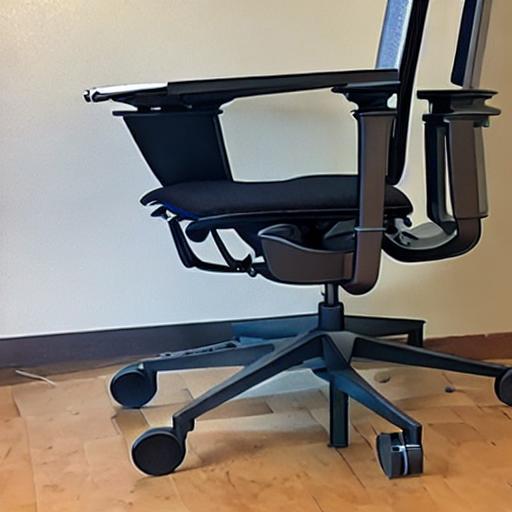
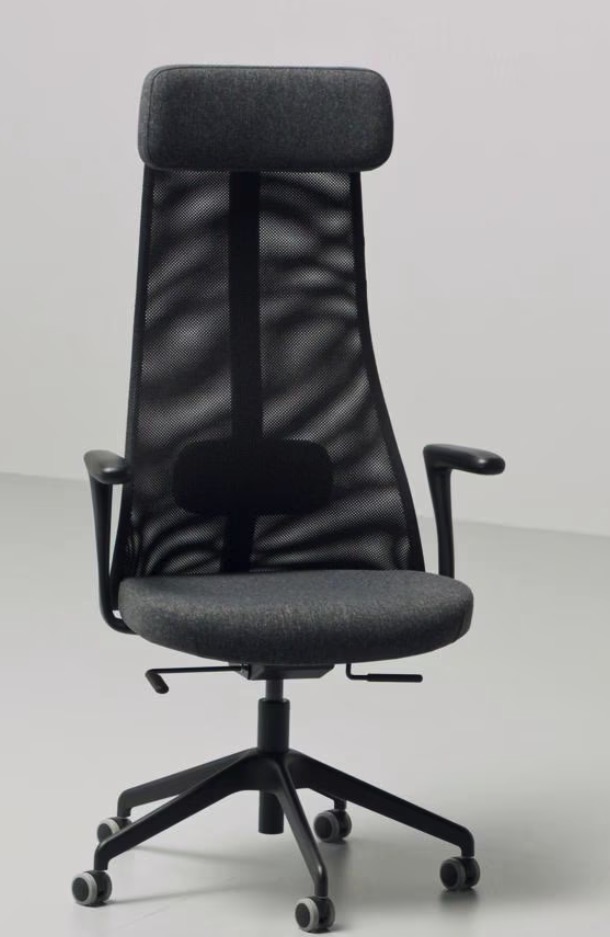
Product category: items_chair
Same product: no